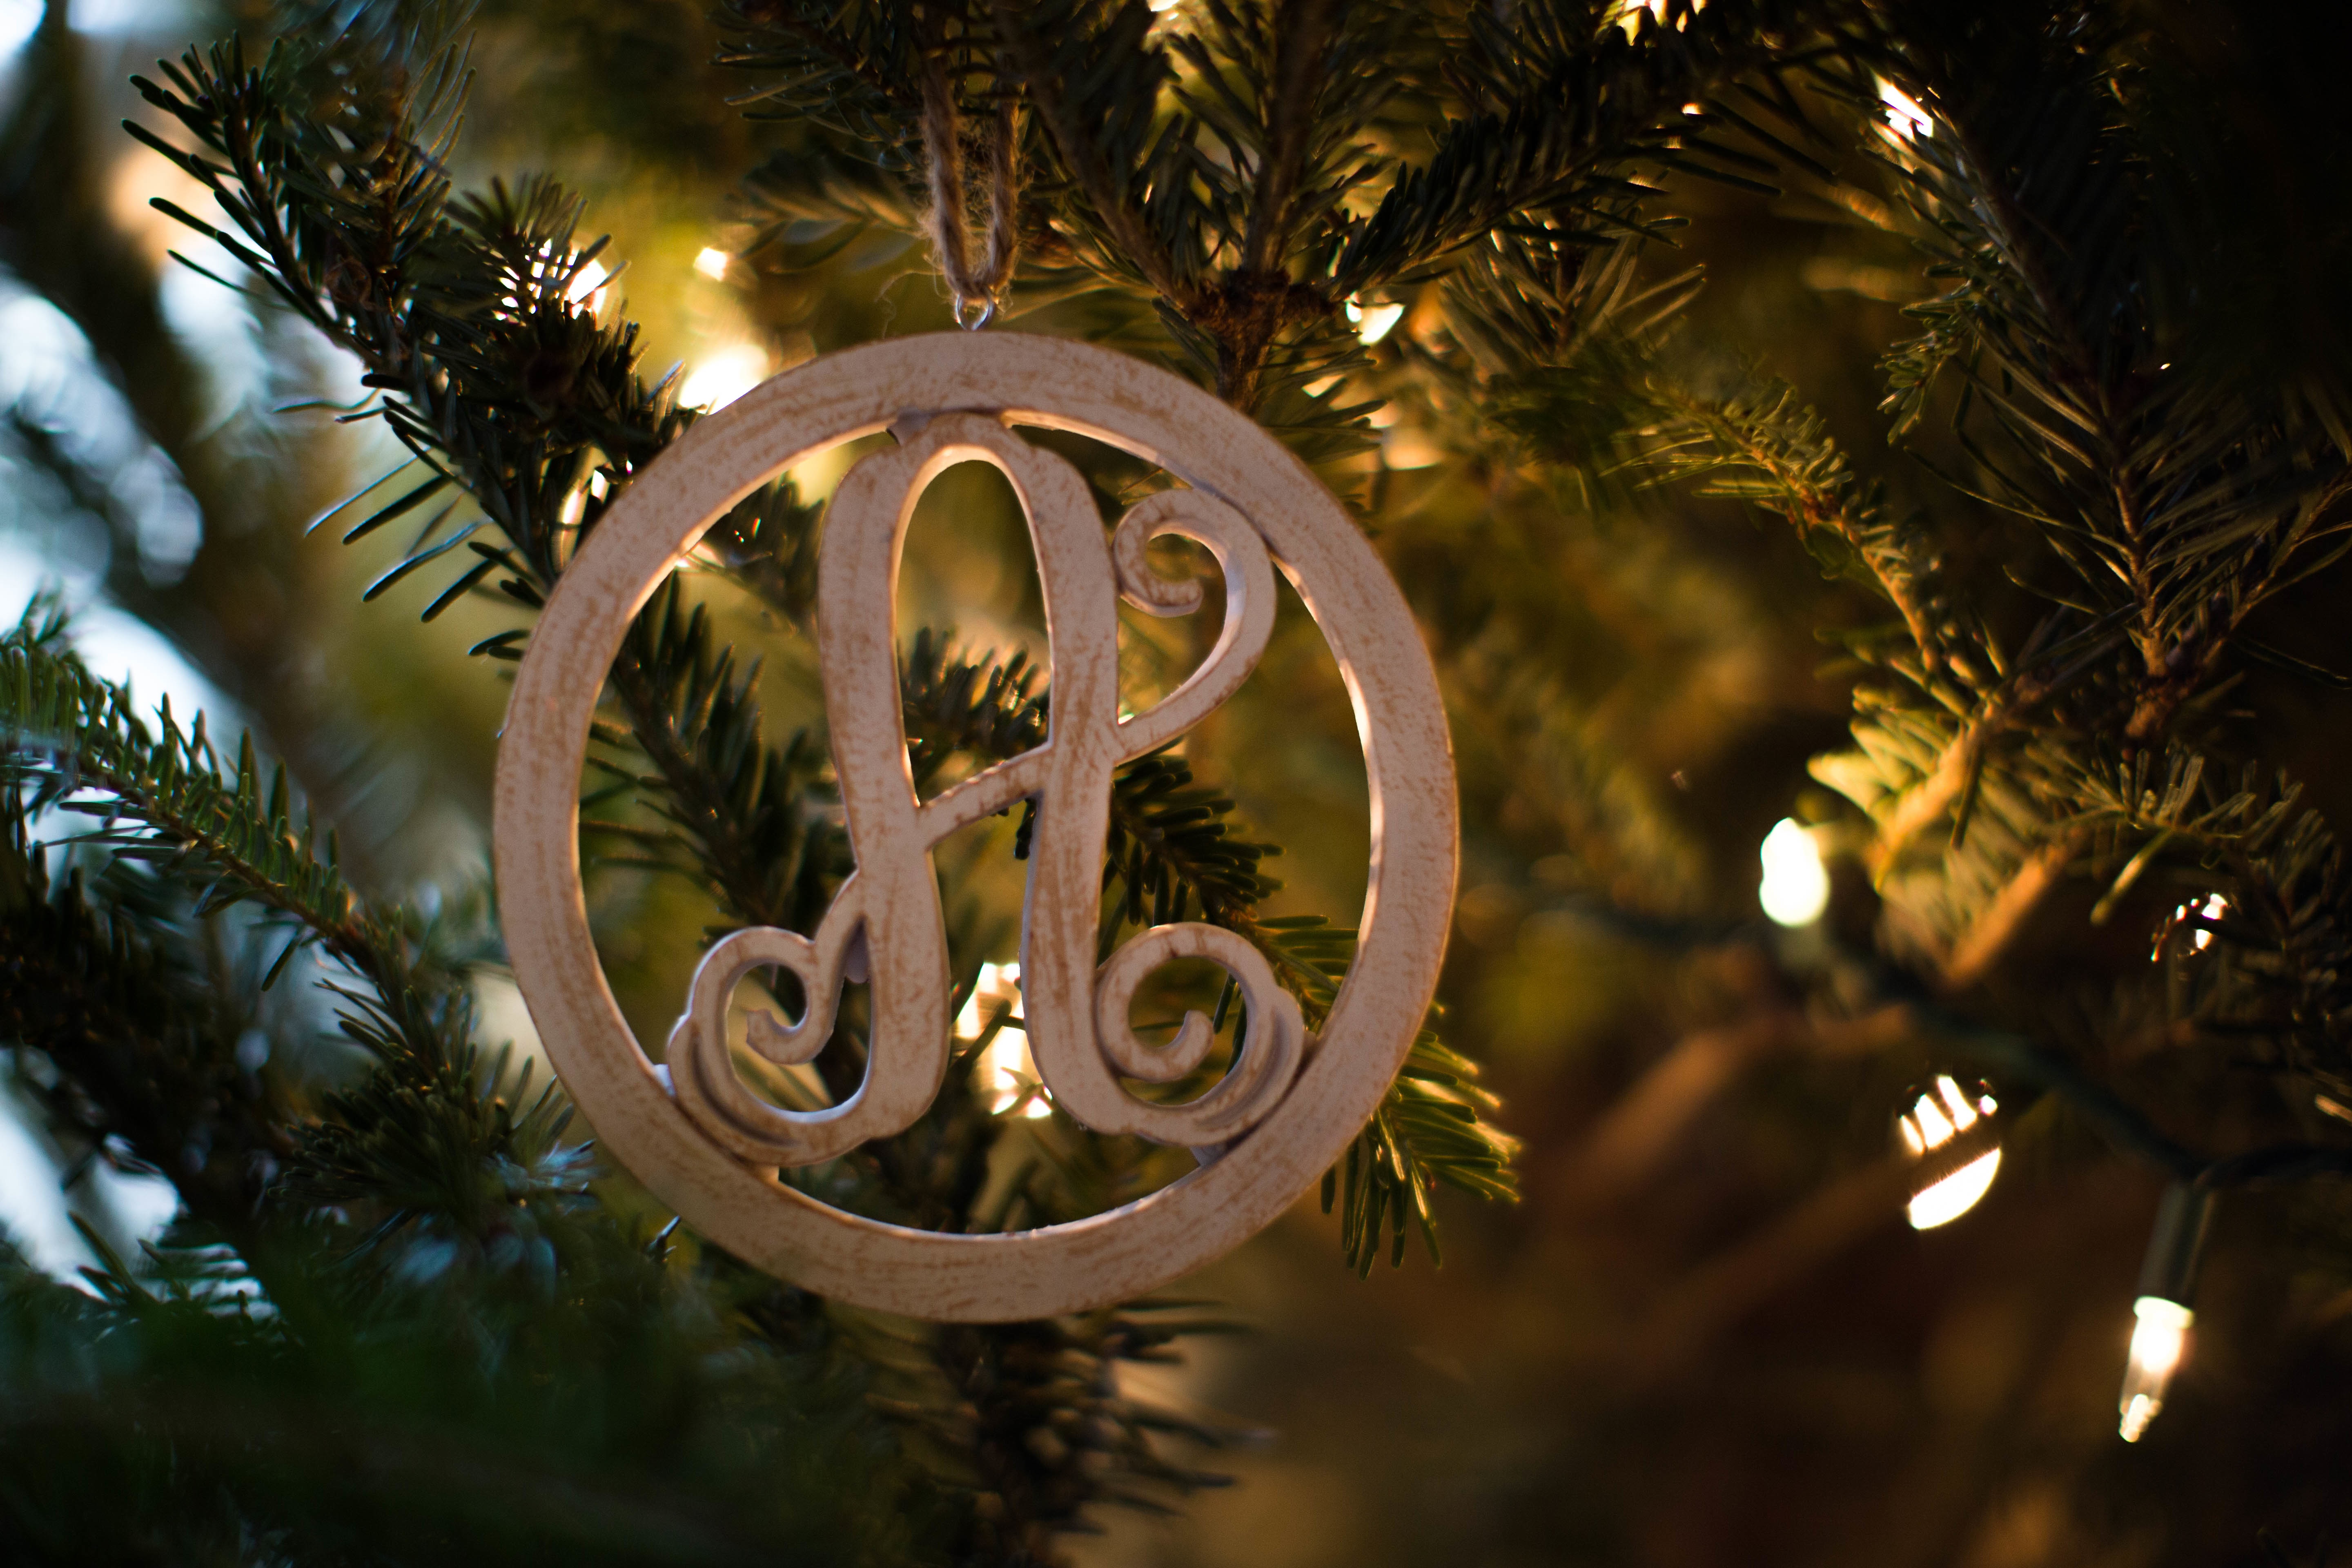
tree, branch, light, night, holiday, christmas, lighting, decor, christmas tree, christmas decoration, event, woody plant